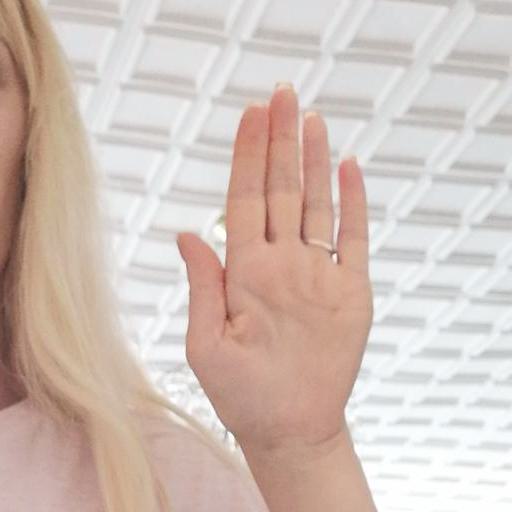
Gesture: stop